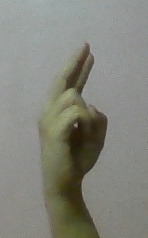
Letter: zay